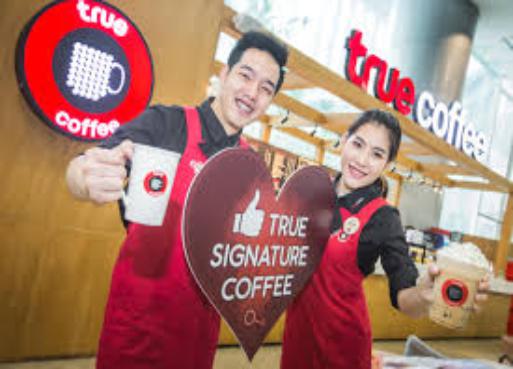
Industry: Food